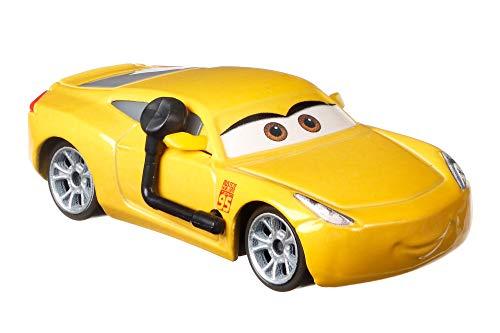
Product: Disney Pixar Cars Trainer Cruz Ramirez
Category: Toys & Games | Play Vehicles | Die-Cast Vehicles
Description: New 1:55 scale character vehicles from Disney/Pixar Cars 3.
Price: $3.99
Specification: ProductDimensions:6.5x1.6x5.5inches|ItemWeight:3.04ounces|ShippingWeight:3.04ounces(Viewshippingratesandpolicies)|ASIN:B07GL66DZK|Itemmodelnumber:GBV74|Manufacturerrecommendedage:36months-7years